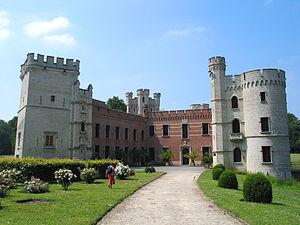
Meise (Belgique), le château de Bouchout (XII-XIXe siècles).
Cette page regroupe l'ensemble des monuments classés de la ville belge de Meise.
Le château de Bouchout, situé en Flandre dans la commune de Meise, province du Brabant flamand, proche de Bruxelles, est un château fort de plaine belge dont l’origine remonte au XIIᵉ siècle.